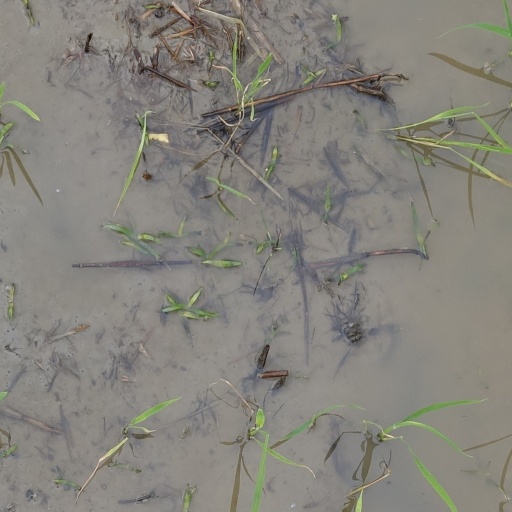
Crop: rice